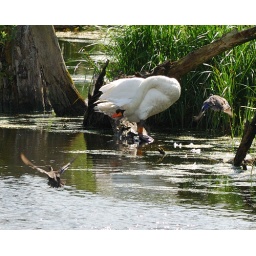
The swan looked a bit annoyed by the two ducks aiming straight for him.